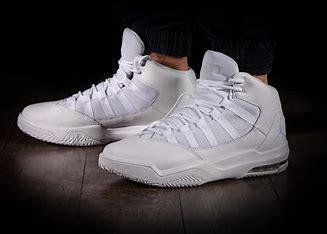
Brand: Jordan
Model: Max Aura 4